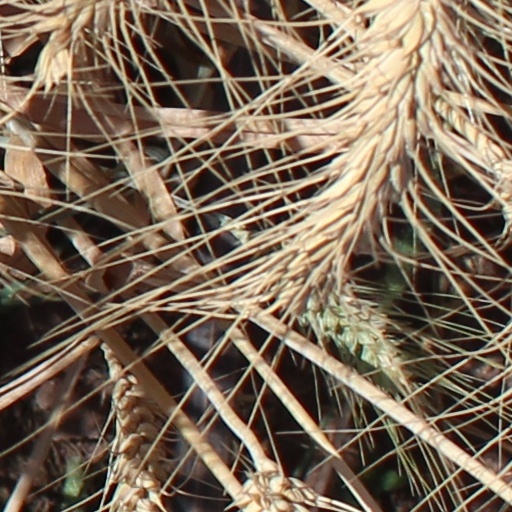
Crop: wheat